Whitefriars, Coventry

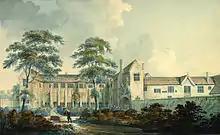
The Whitefriars buildings in 1794.

In August 1565, on a state tour around her realm, Queen Elizabeth I made her one and only visit to Coventry, staying for two days at Whitefriars with John Hales, during which time she described it as a "fine house". Between 25 November 1569 and 2 January 1570, Mary Queen of Scots was held in Coventry on Elizabeth's orders, spending part of this time in Whitefriars.